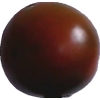
Label: tomato_maroon